Dryas iulia

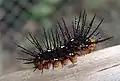
"D. iulia" caterpillar with spikes

"Dryas iulia" eggs tend to be a light yellow color when laid, which turns to a darker orange or brown shade before hatching. Each of the butterfly's eggs are separately laid onto new leaf tendrils of its host plant, usually the passionflower vine.